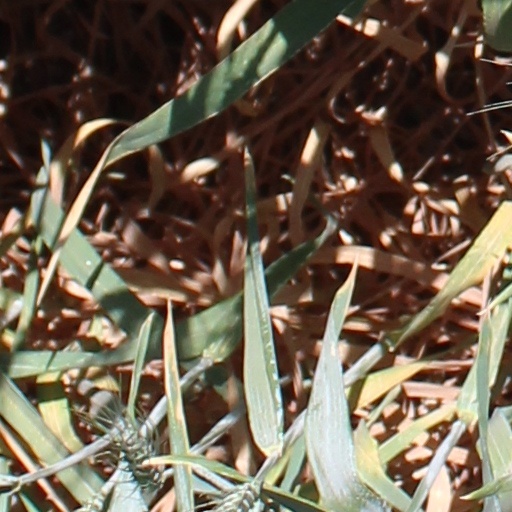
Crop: wheat